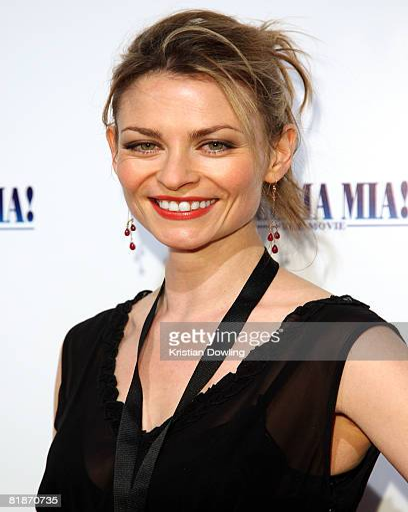
actor attends the australian premiere